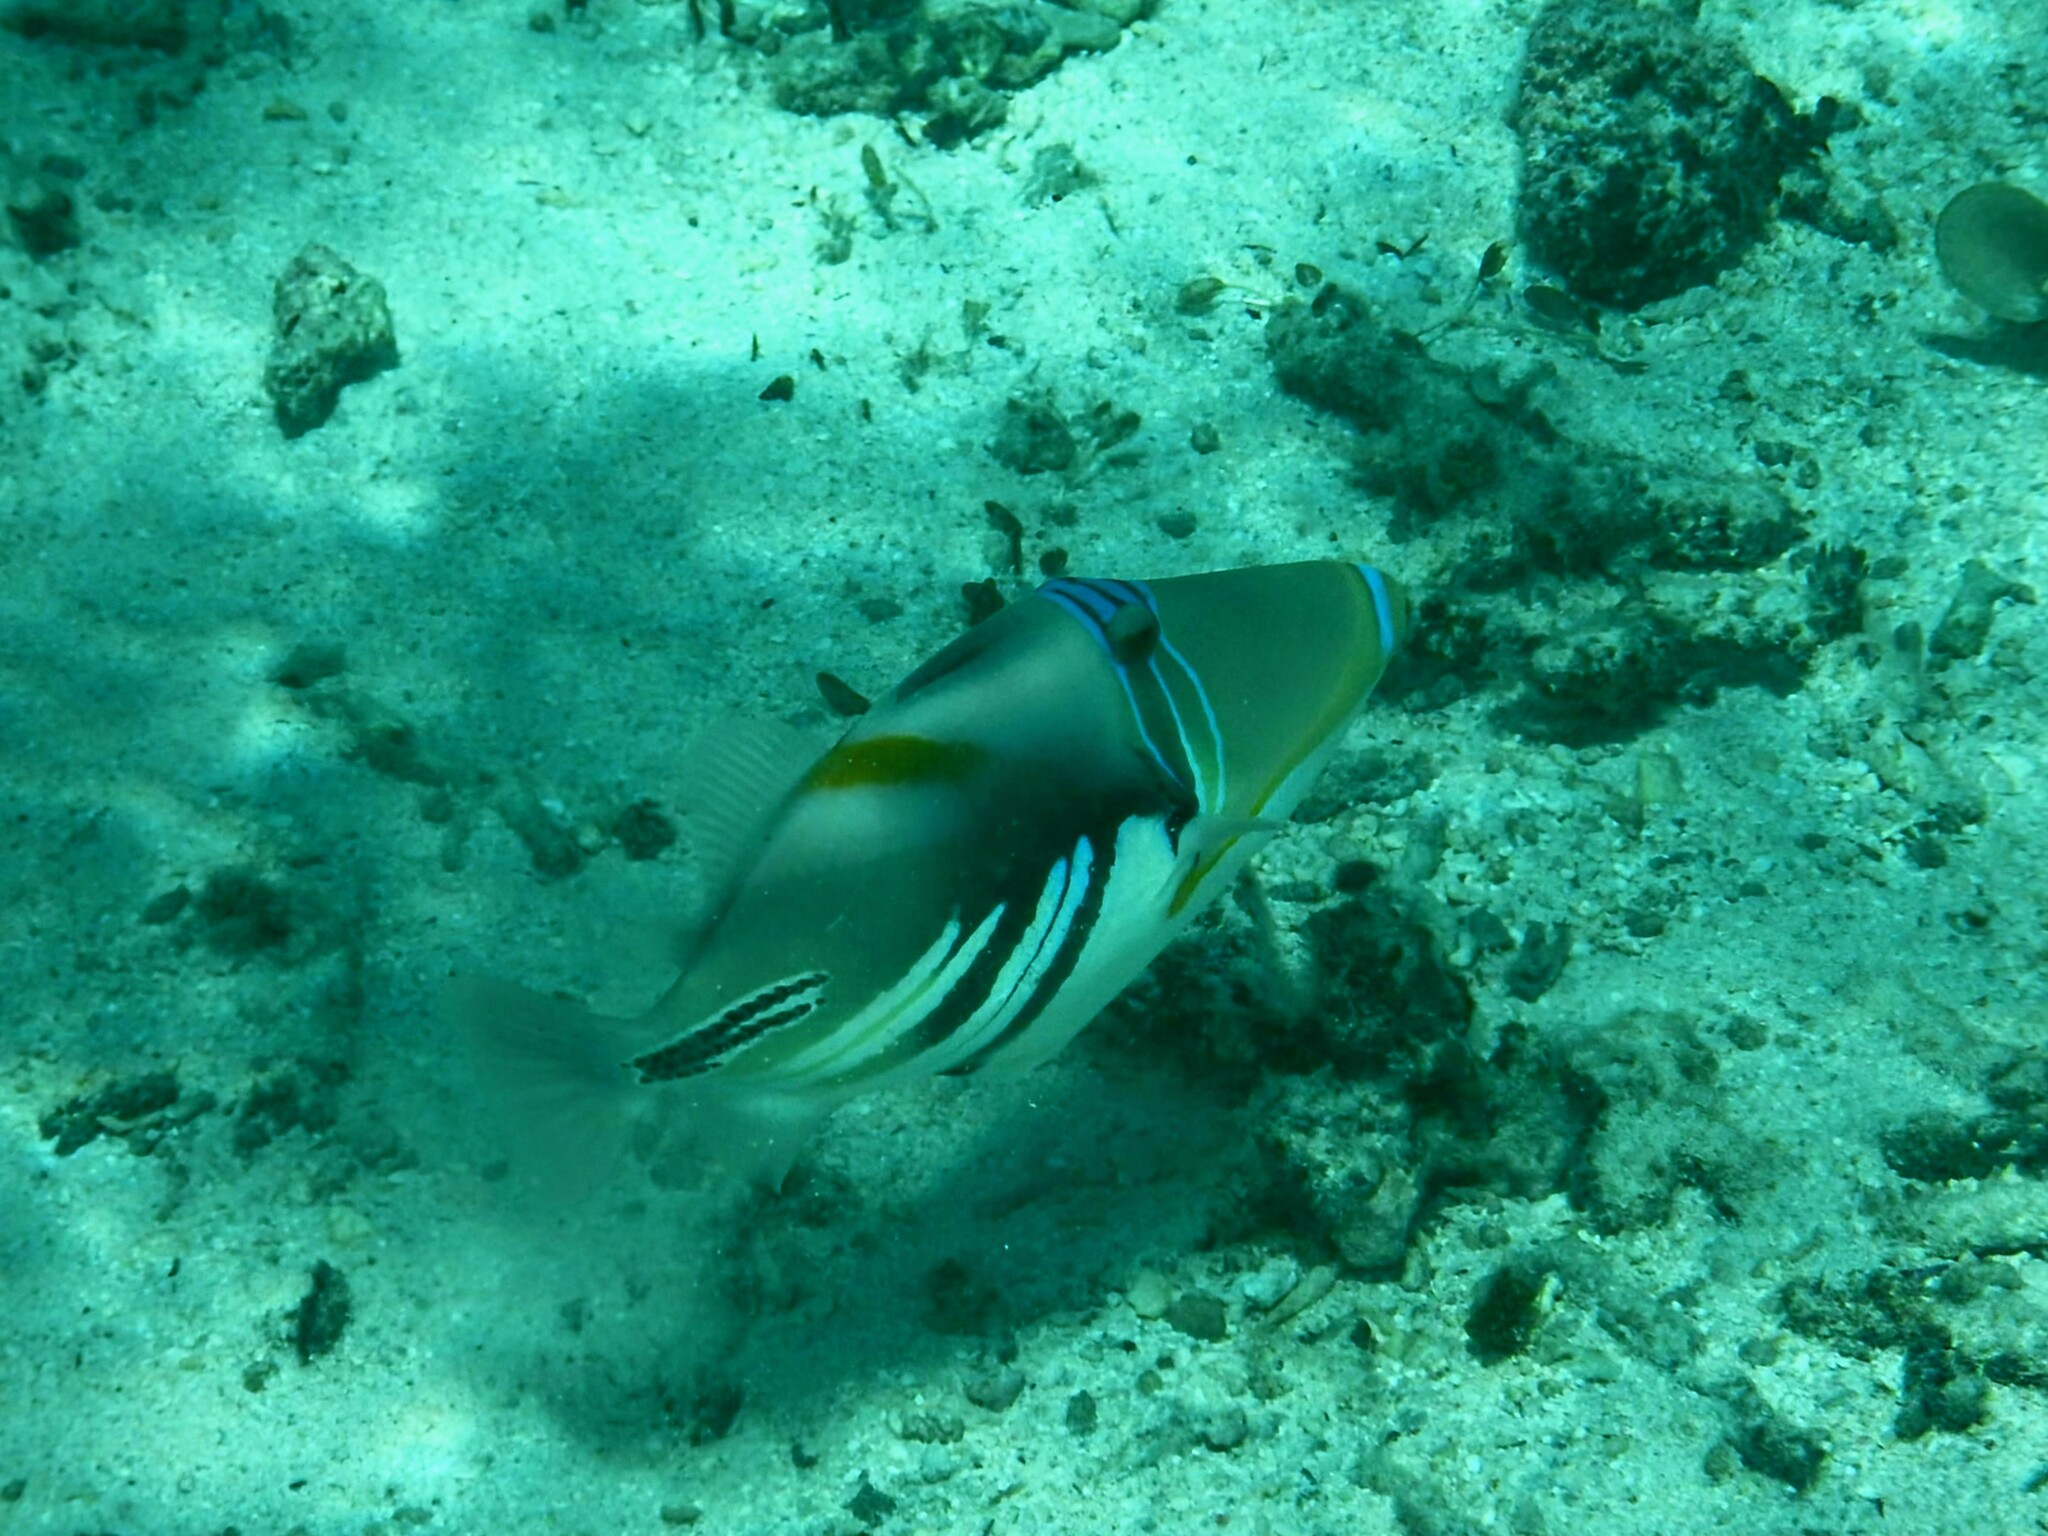
Rhinecanthus aculeatus (Lagoon Triggerfish)